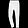
Label: Trouser